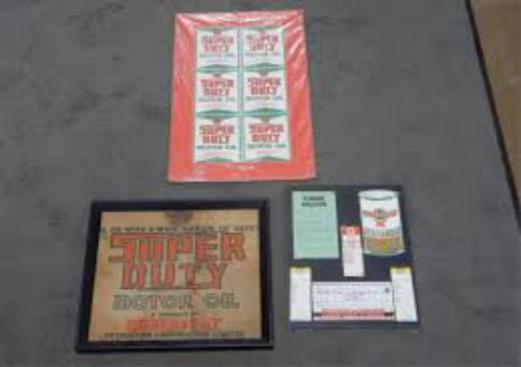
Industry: Transportation